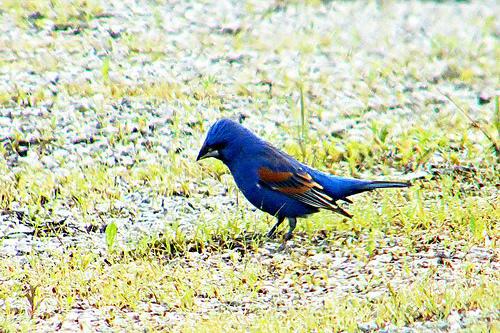
A photo of a blue grosbeak